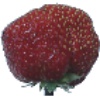
Label: strawberry_wedge